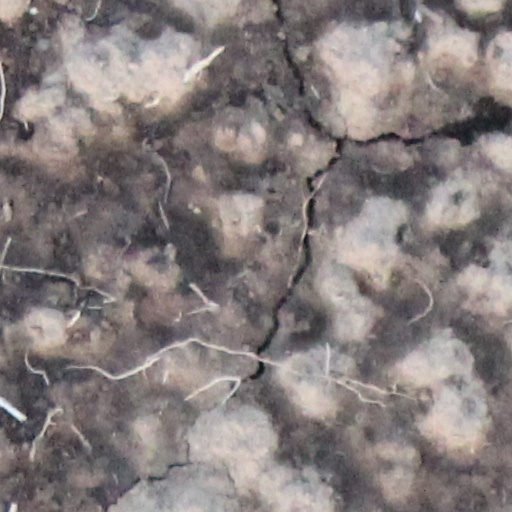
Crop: wheat